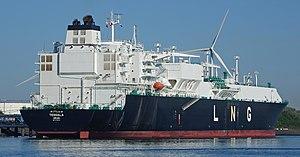
Hyproc Shipping Company est une entreprise algérienne spécialisée dans le transport maritime d'hydrocarbures. Créée en 1982, son siège social est situé à Oran.